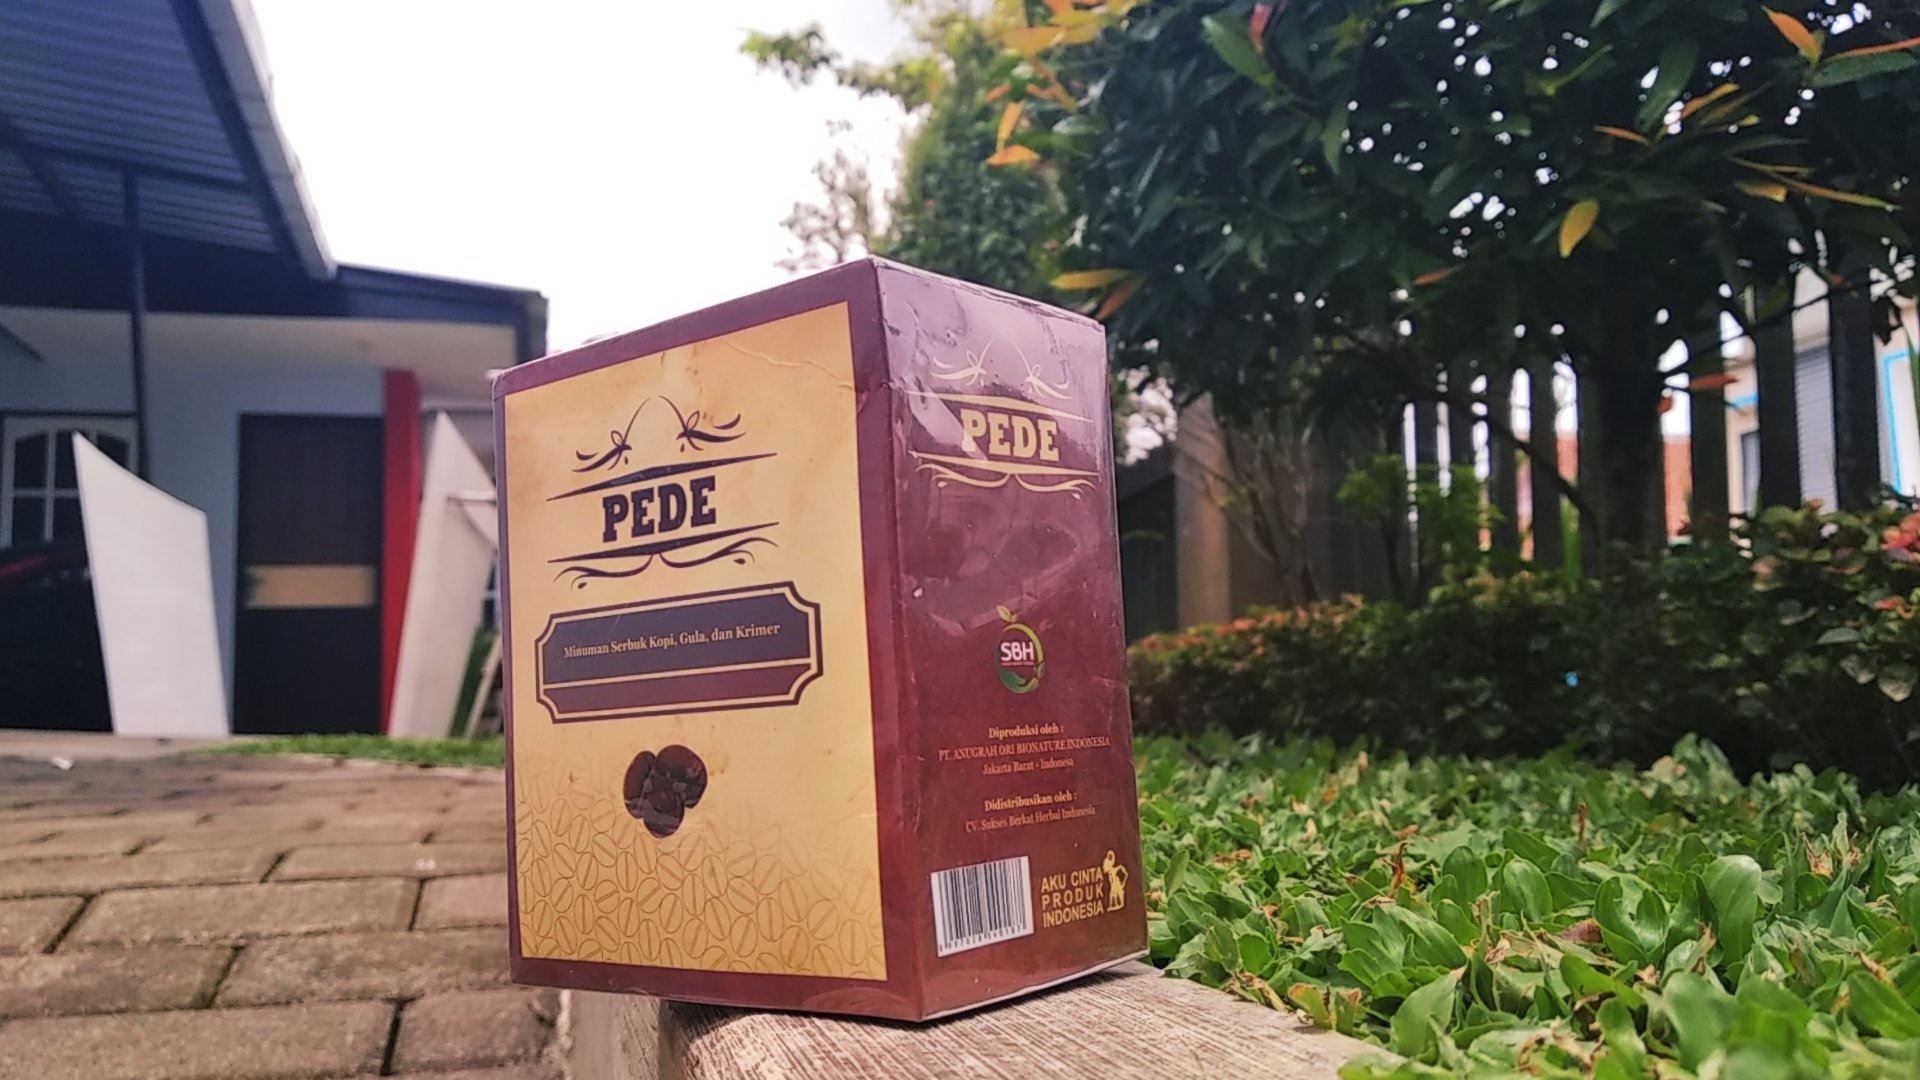
drink, box